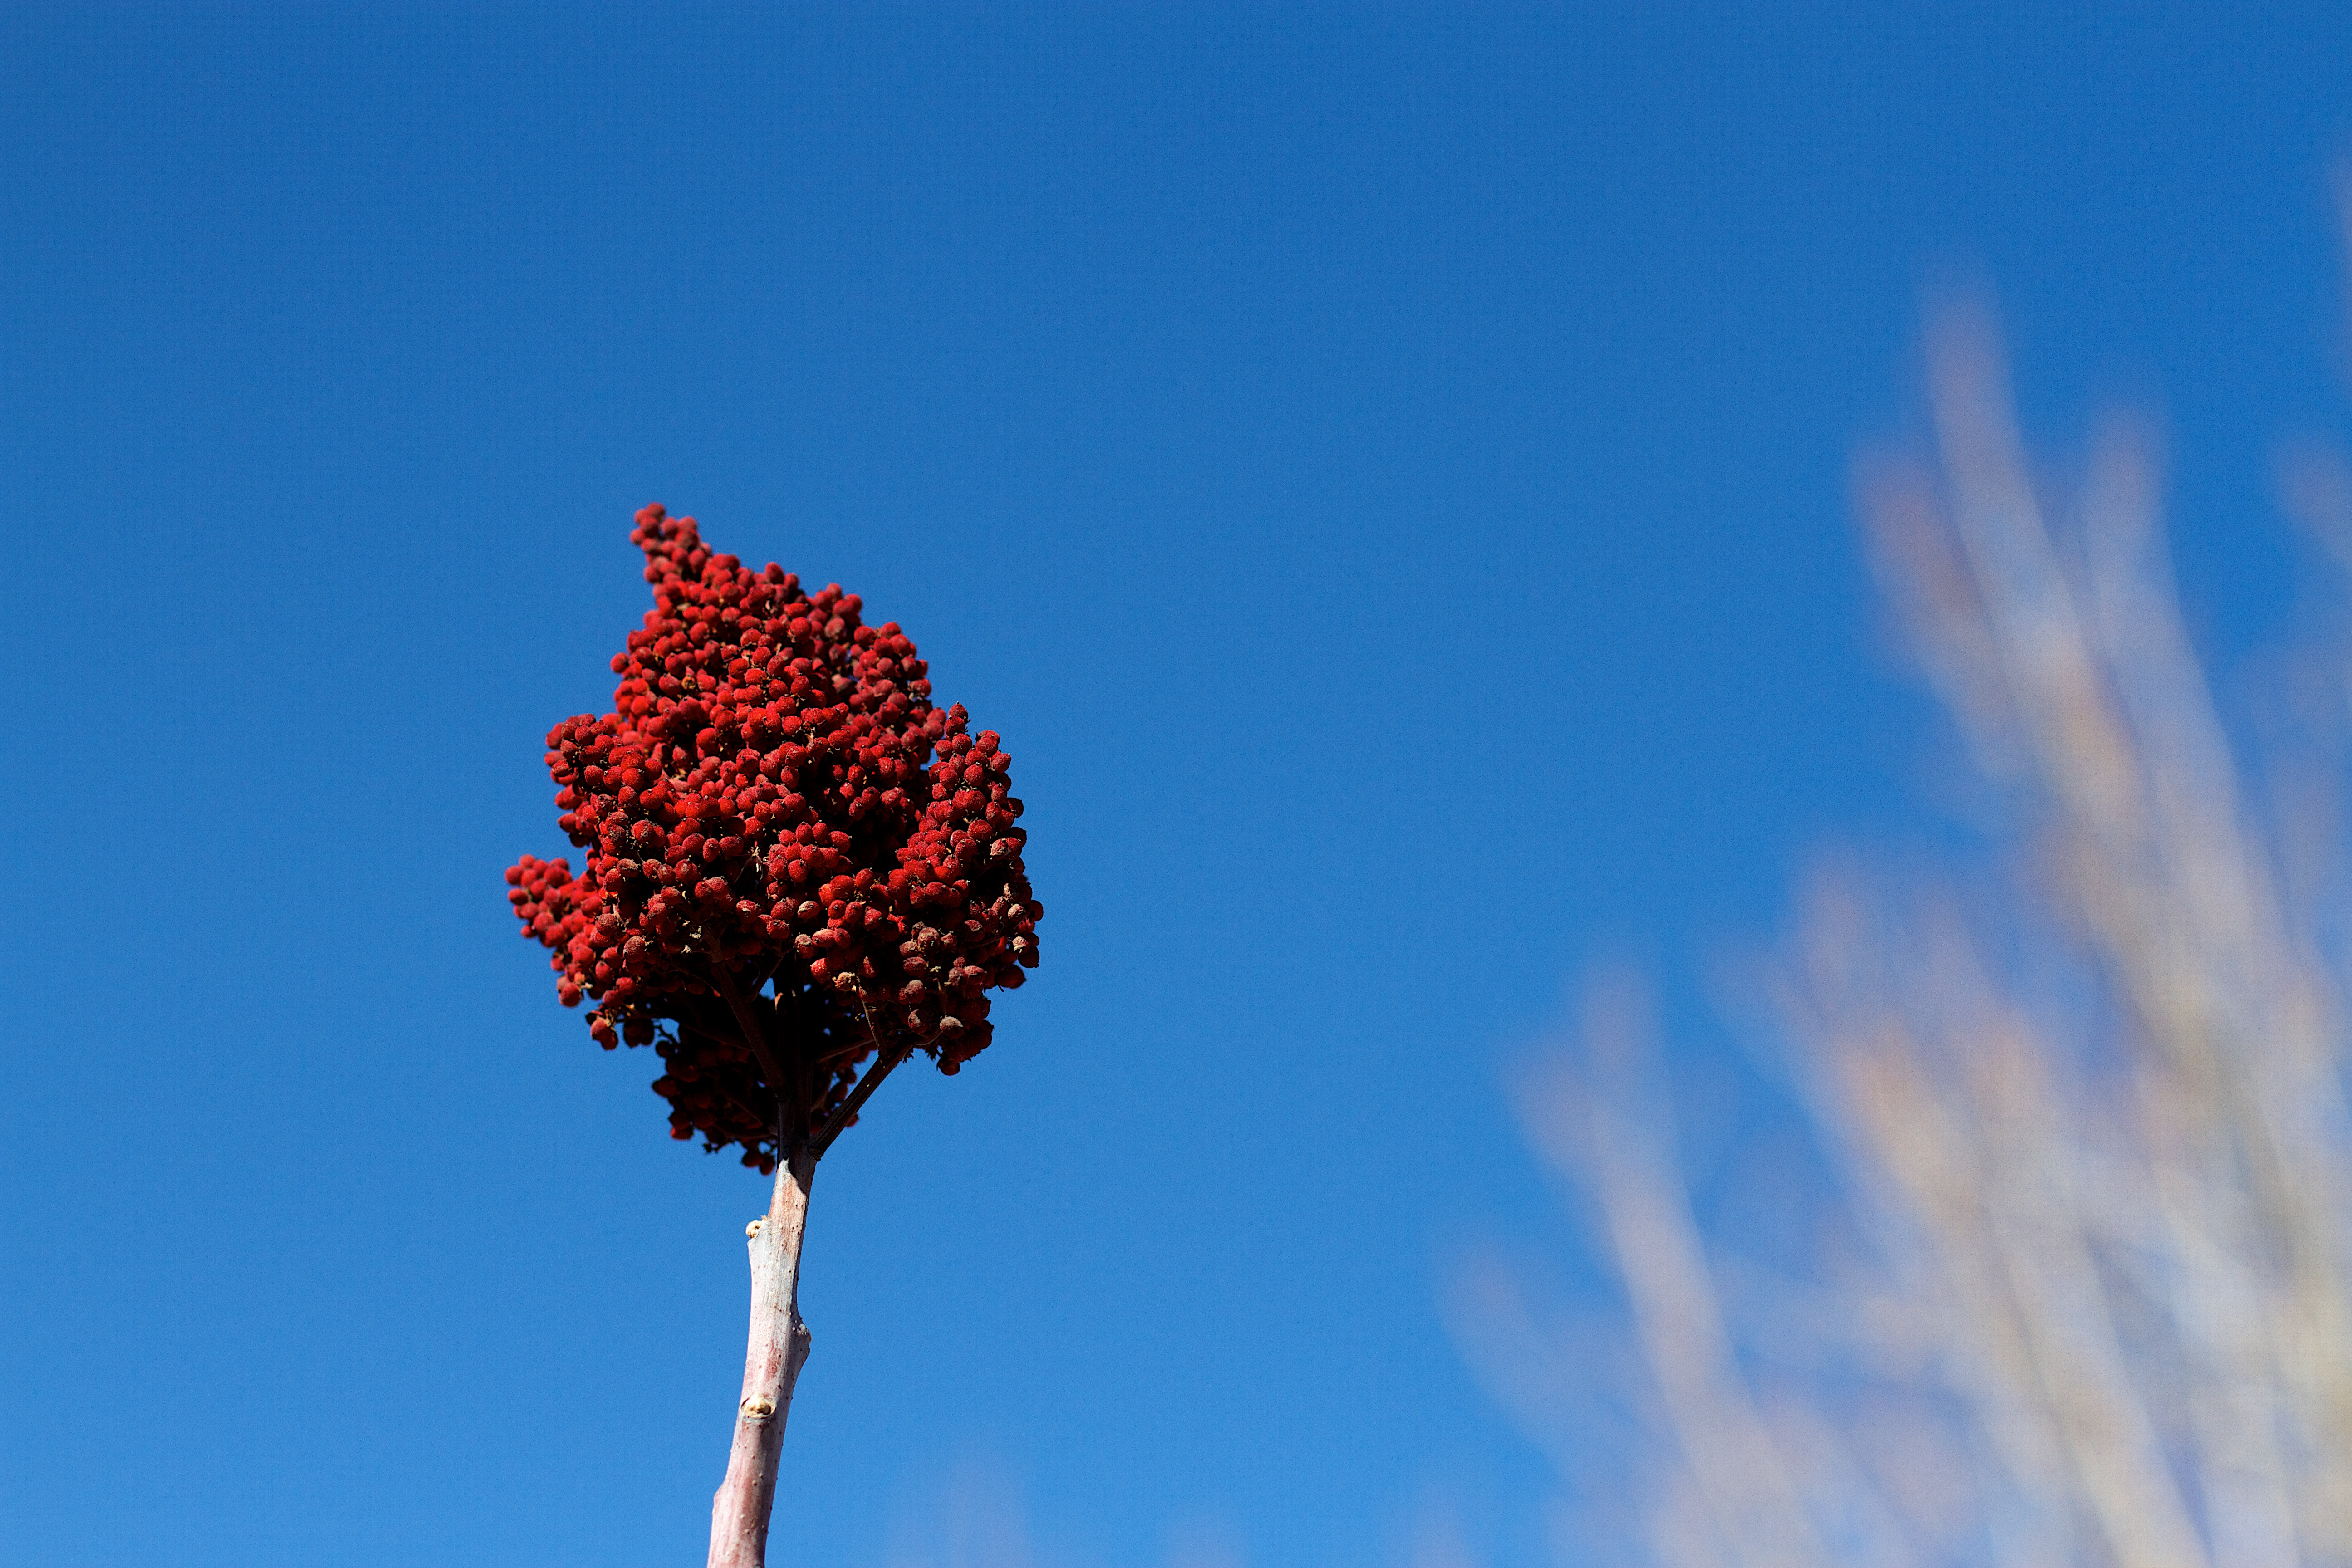
tree, nature, branch, cloud, plant, sky, sunlight, leaf, flower, frost, reflection, red, autumn, blue, macro photography, meteorological phenomenon, atmosphere of earth, woody plant